12 Years a Slave (film)

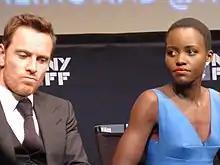
Michael Fassbender and Lupita Nyong'o at the 2013 New York Film Festival

On November 15, 2011, Summit Entertainment announced that it had closed deals for the distribution of "12 Years a Slave" in most international markets. In April 2012, a few weeks before principal photography, New Regency Productions agreed to co-finance the film. Because of a distribution pact between 20th Century Fox and New Regency, Fox Searchlight Pictures acquired the film's American and Canadian distribution rights. However, instead of paying for the distribution rights, Fox Searchlight made a deal in which it would share box-office proceeds with the financiers of the independently financed film. "12 Years a Slave" premiered at the Telluride Film Festival on August 30, 2013; it was later screened at the 2013 Toronto International Film Festival on September 6 where it was given the top People's Choice Award, the New York Film Festival on October 8, the New Orleans Film Festival on October 10, and the Philadelphia Film Festival on October 19. The film was commercially released on , in the United States for a limited release of 19 theaters, with a wide release in subsequent weeks. The film was initially scheduled to be released in late December, but "some exuberant test screenings" led to the decision to move up the release date. The film was distributed by Entertainment One in the United Kingdom.